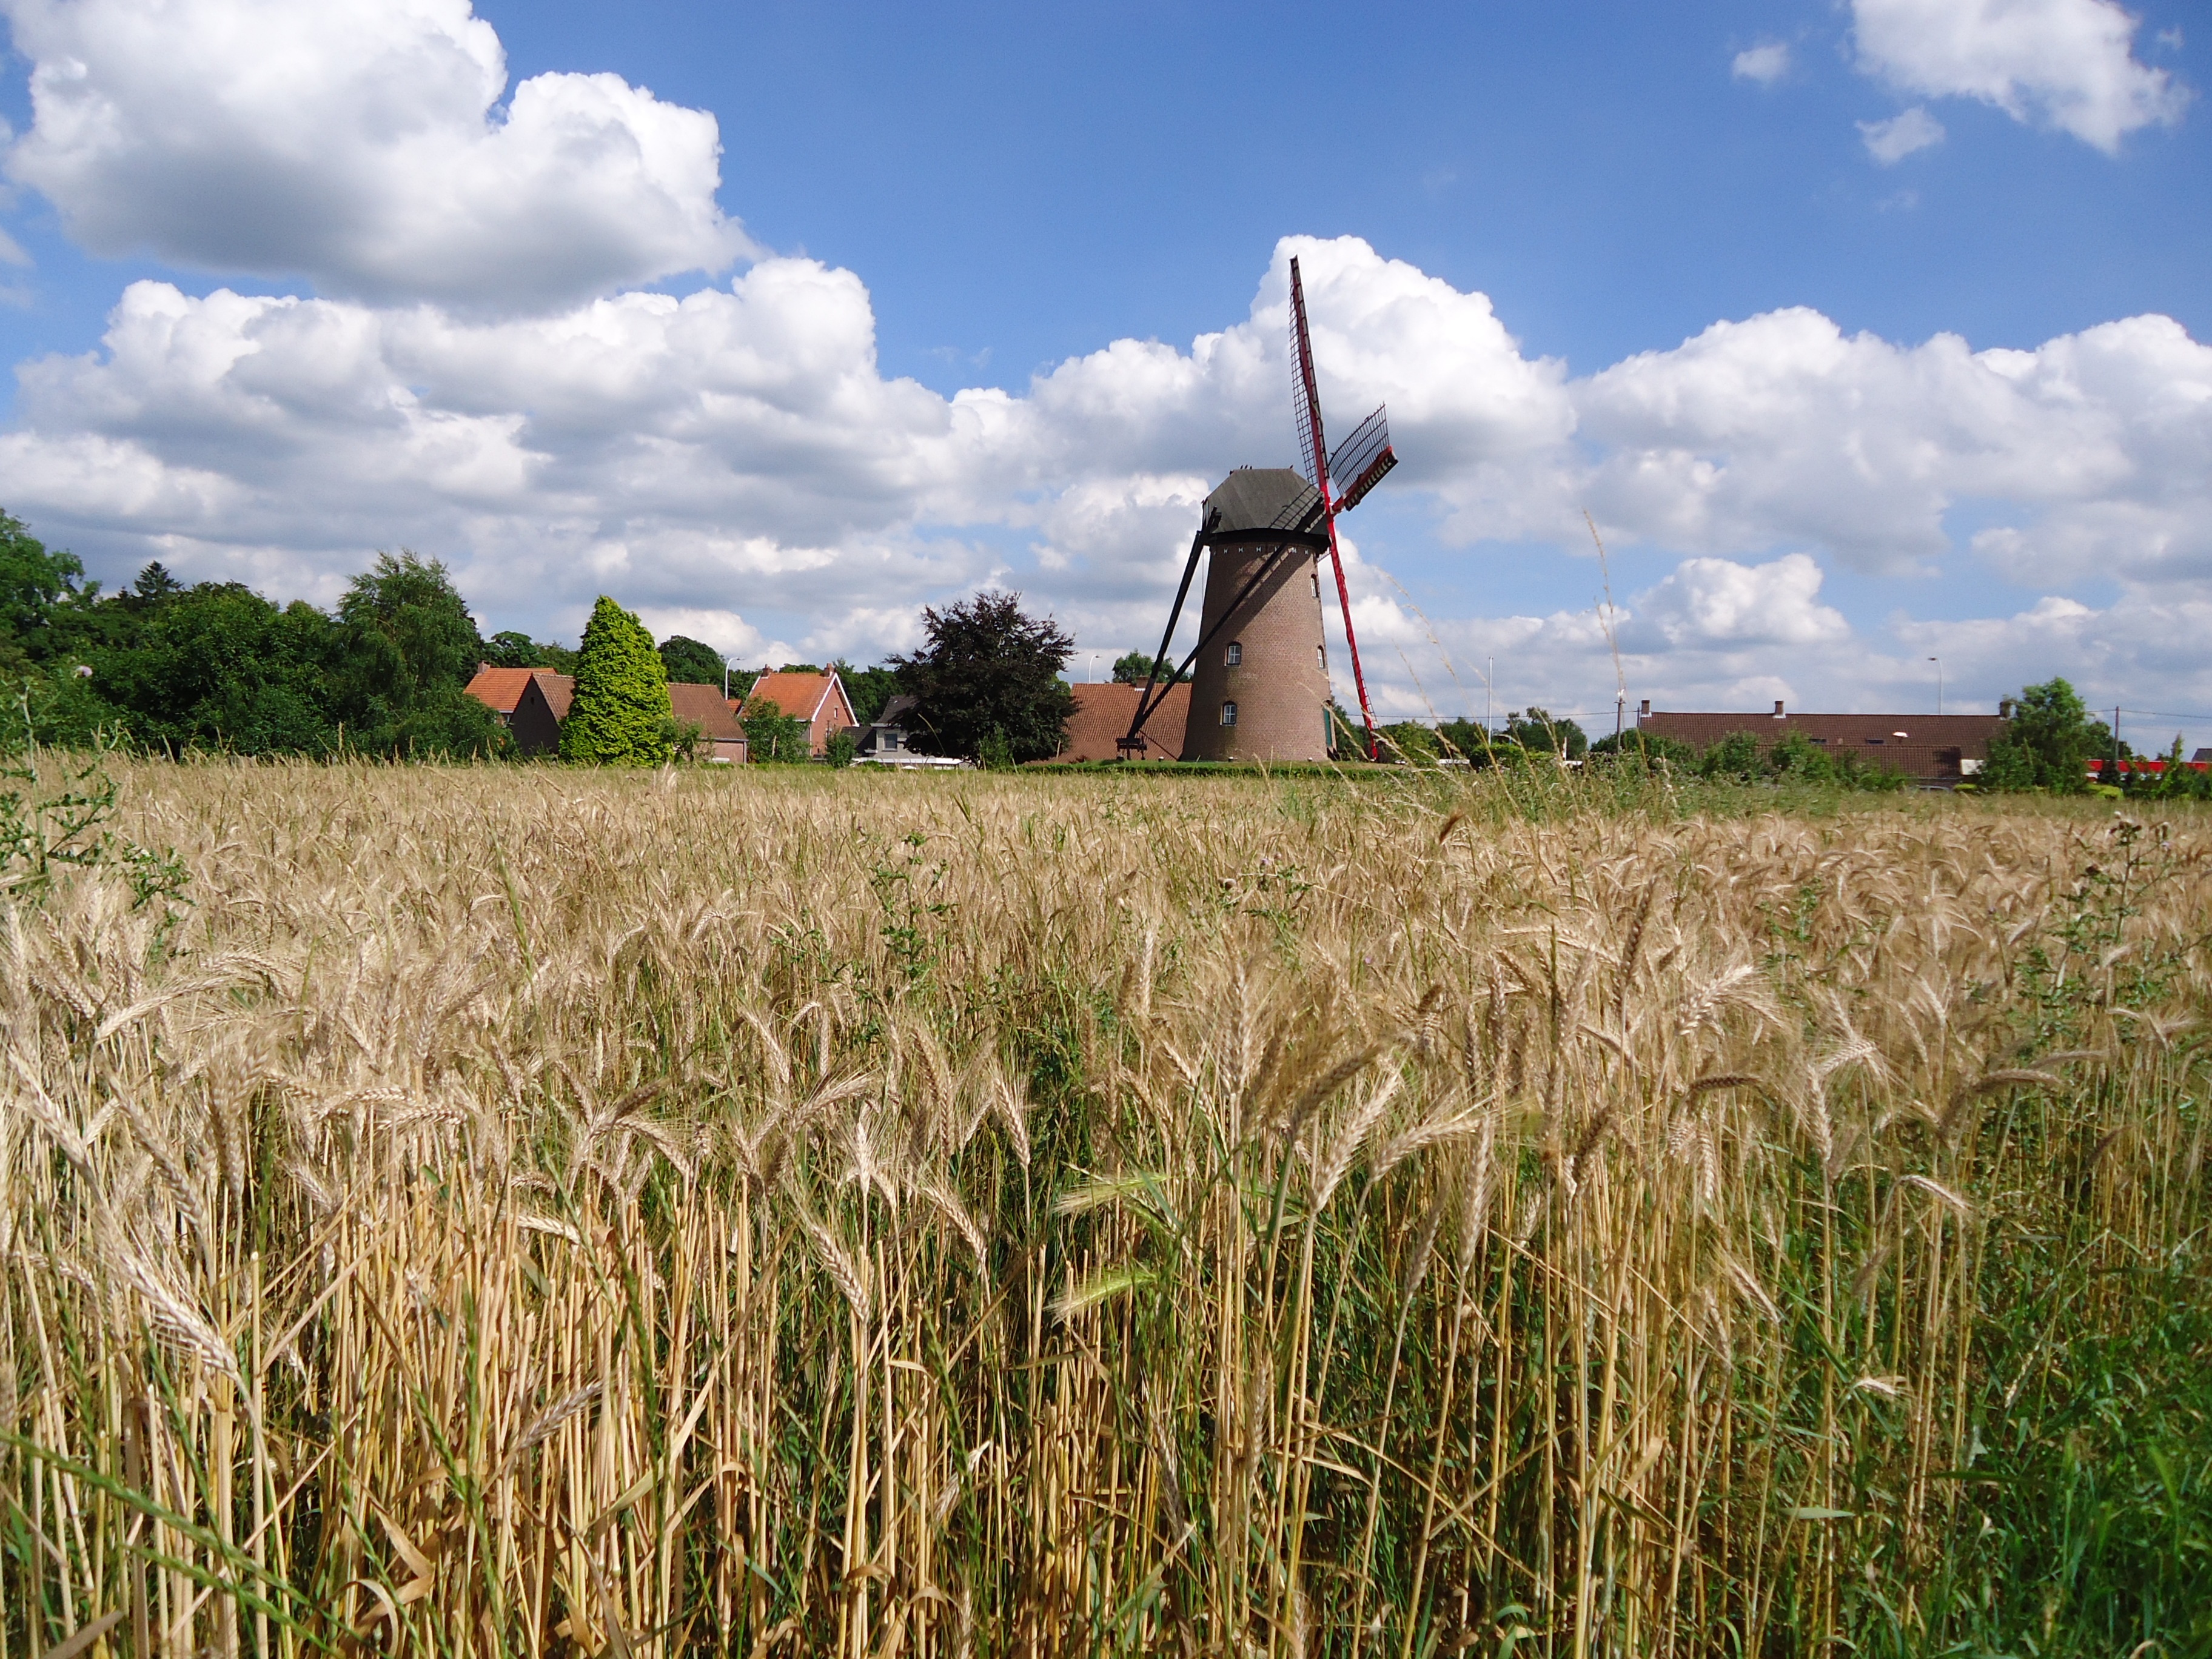
landscape, nature, grass, plant, field, farm, meadow, prairie, air, flower, windmill, wind, crop, pasture, agriculture, plain, grassland, silly, rural area, paddy field, wind mill, mill blades, grass family